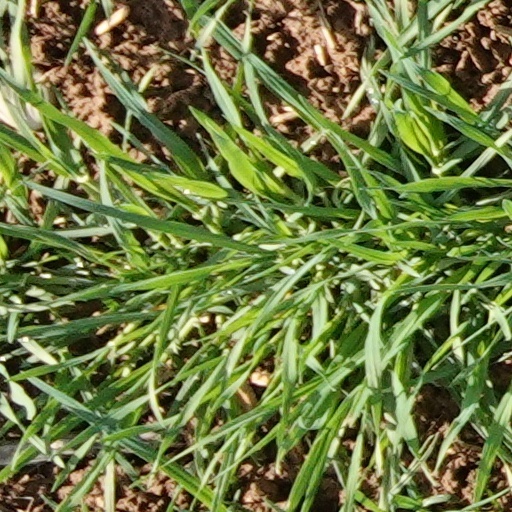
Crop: wheat